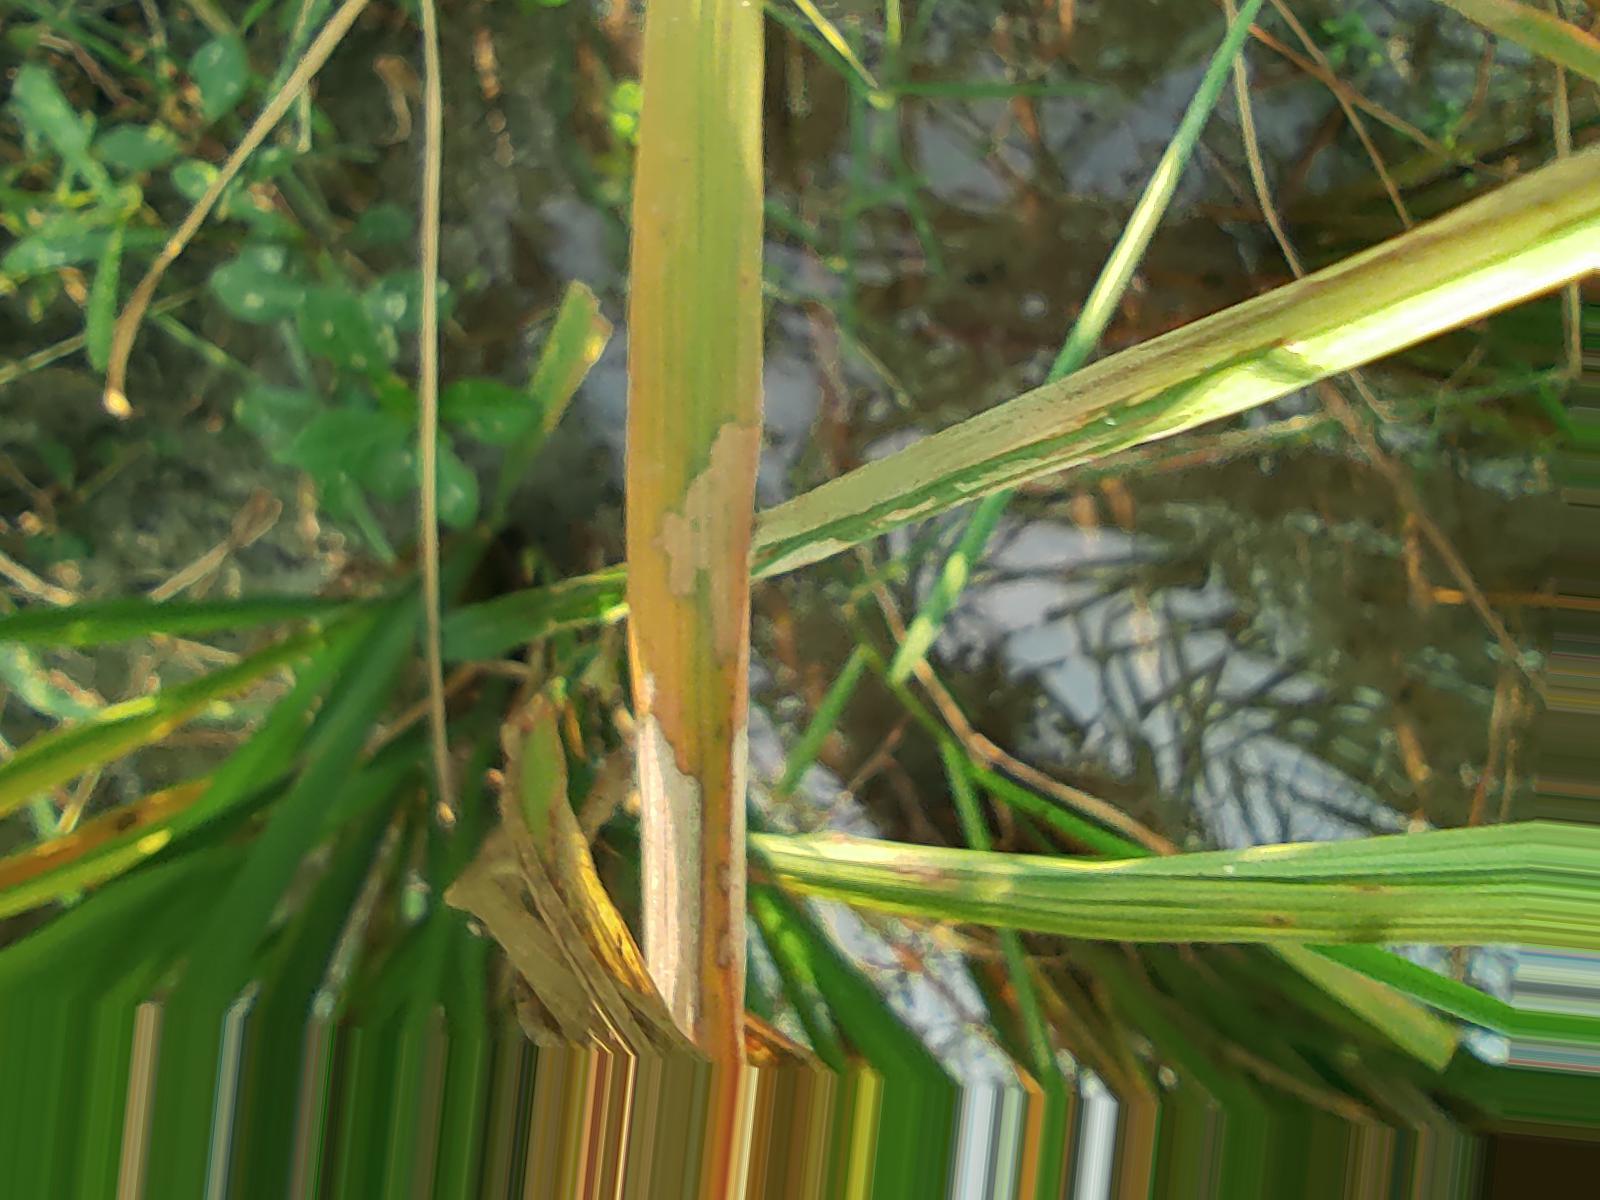
Nhãn: Bệnh Đốm Vằn ( Khô vằn ) ( Sheath Blight )